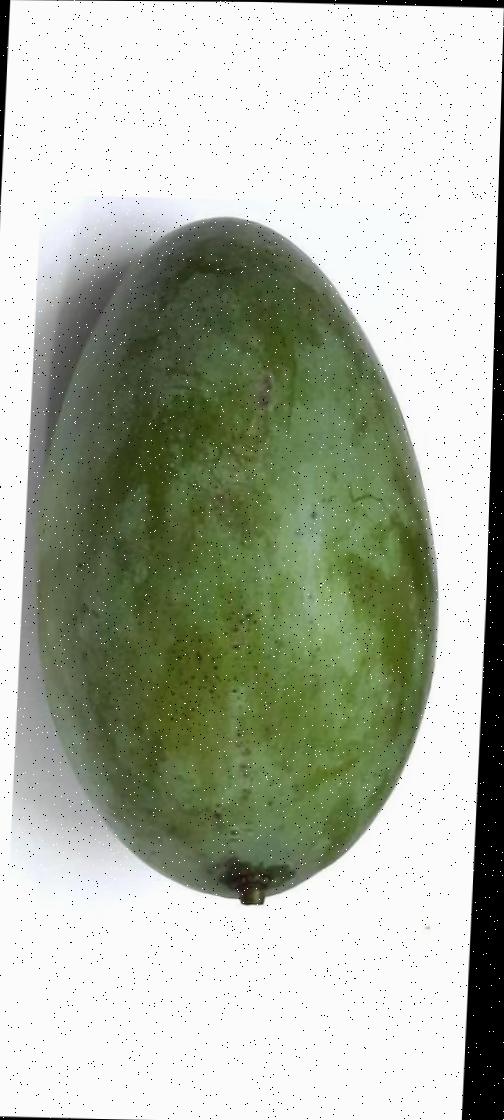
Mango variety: Amrapali